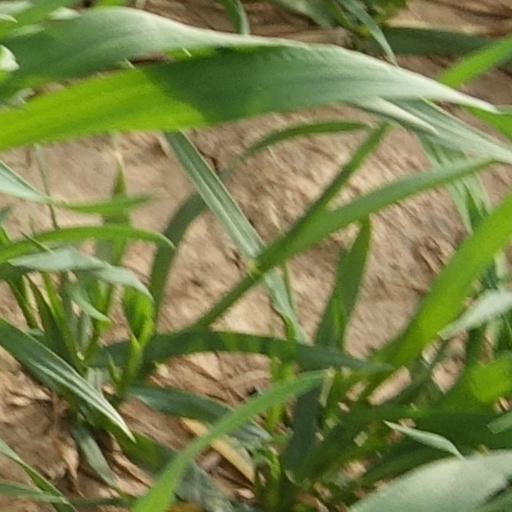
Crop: wheat